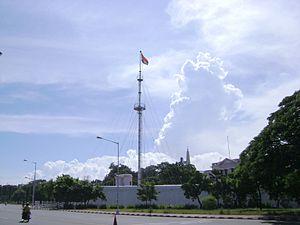
Le Fort Saint-George est le nom de la première forteresse de l'Inde anglaise, construite en 1639 dans la ville côtière de Madras, dont le nom contemporain est Chennai. La construction du Fort en bord de mer, donnant une forte impulsion à des activités commerciales grâce à la présence du port, supplanta le comptoir portugais de São Tomé de Meliapore un peu plus au sud. La ville, assimilant progressivement Mylapore, s'est construite autour du fort.